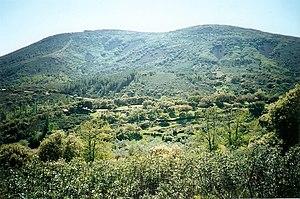
La province de Tolède est une des cinq provinces de la communauté autonome de Castille-La Manche, dans le centre de l'Espagne. Sa capitale est la ville de Tolède.